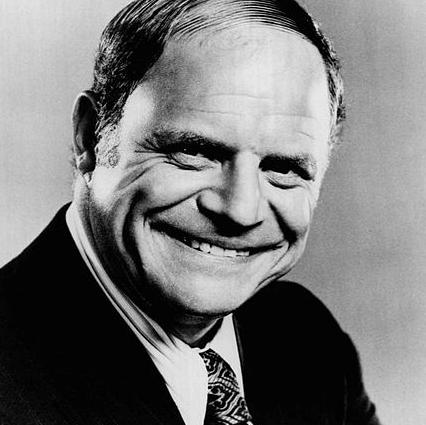
Age: 46